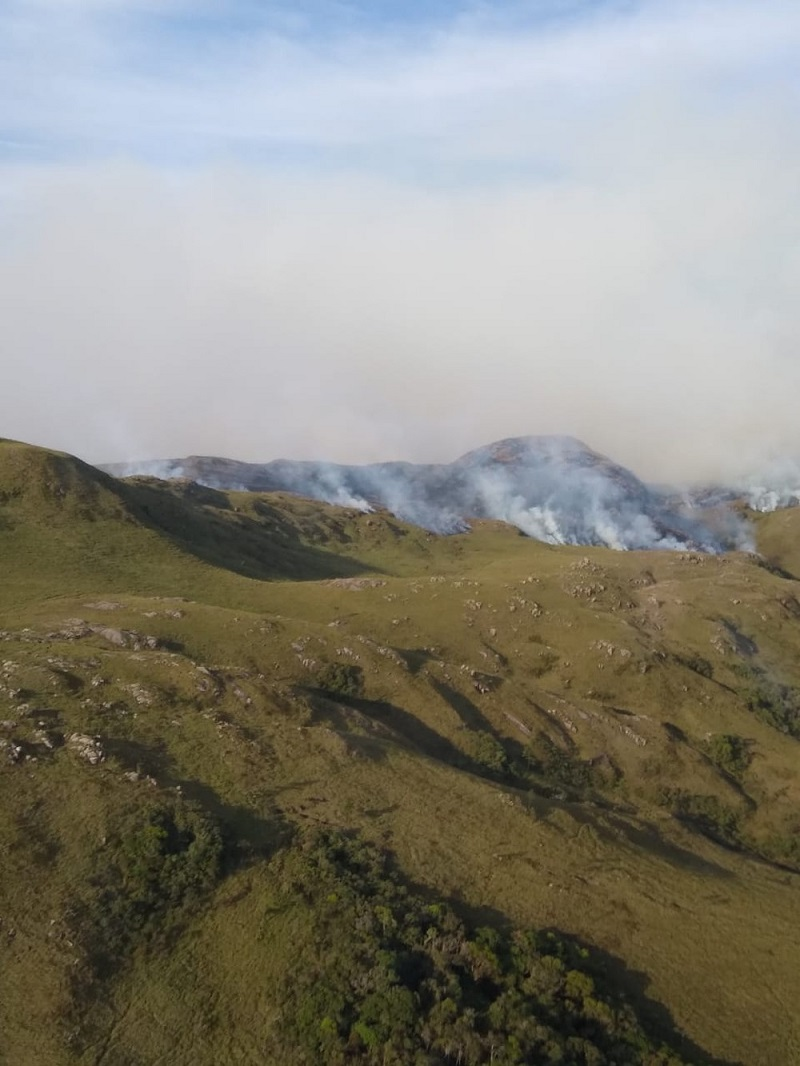
Fire: no
Smoke: yes